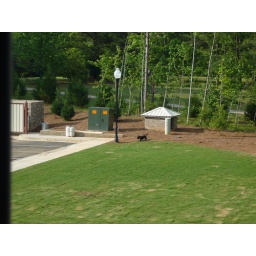
a random dog from the 'hood walking around outside the building